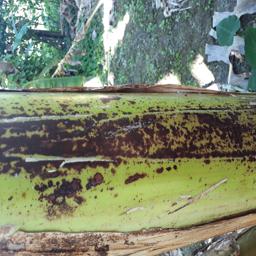
Label: PSEUDOSTEM WEEVIL